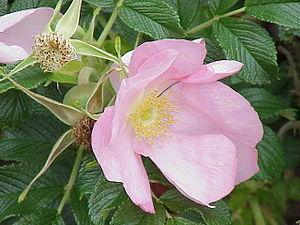
Le nombre réel d'espèces de rosiers fait l'objet de discussions. Certaines espèces sont si voisines qu'elles pourraient aisément être considérées comme des variations d'une seule espèce, tandis que d'autres montrent suffisamment de variation pour mériter d'être classées séparément. Généralement les listes d'espèces de rosiers recensent entre 100 et 150 espèces, la plupart des botanistes estimant que le nombre réel est probablement plus proche de la borne inférieure de cet intervalle.